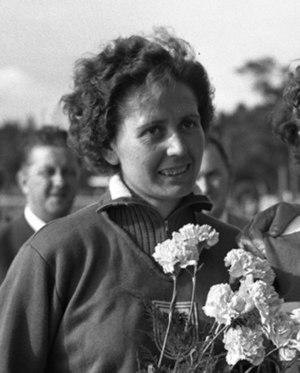
Gertrude Liebhart, née le 26 octobre 1928, est une kayakiste autrichienne.